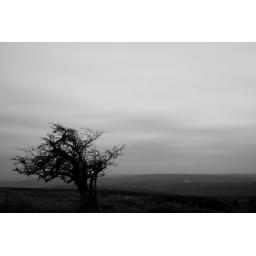
A lone tree by the road near the Dunkery Beacon.